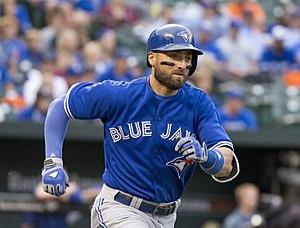
Kevin Andrew Pillar est un voltigeur des Ligues majeures de baseball qui évolue avec les Red Sox de Boston.